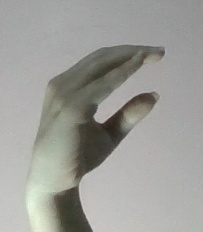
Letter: jeem